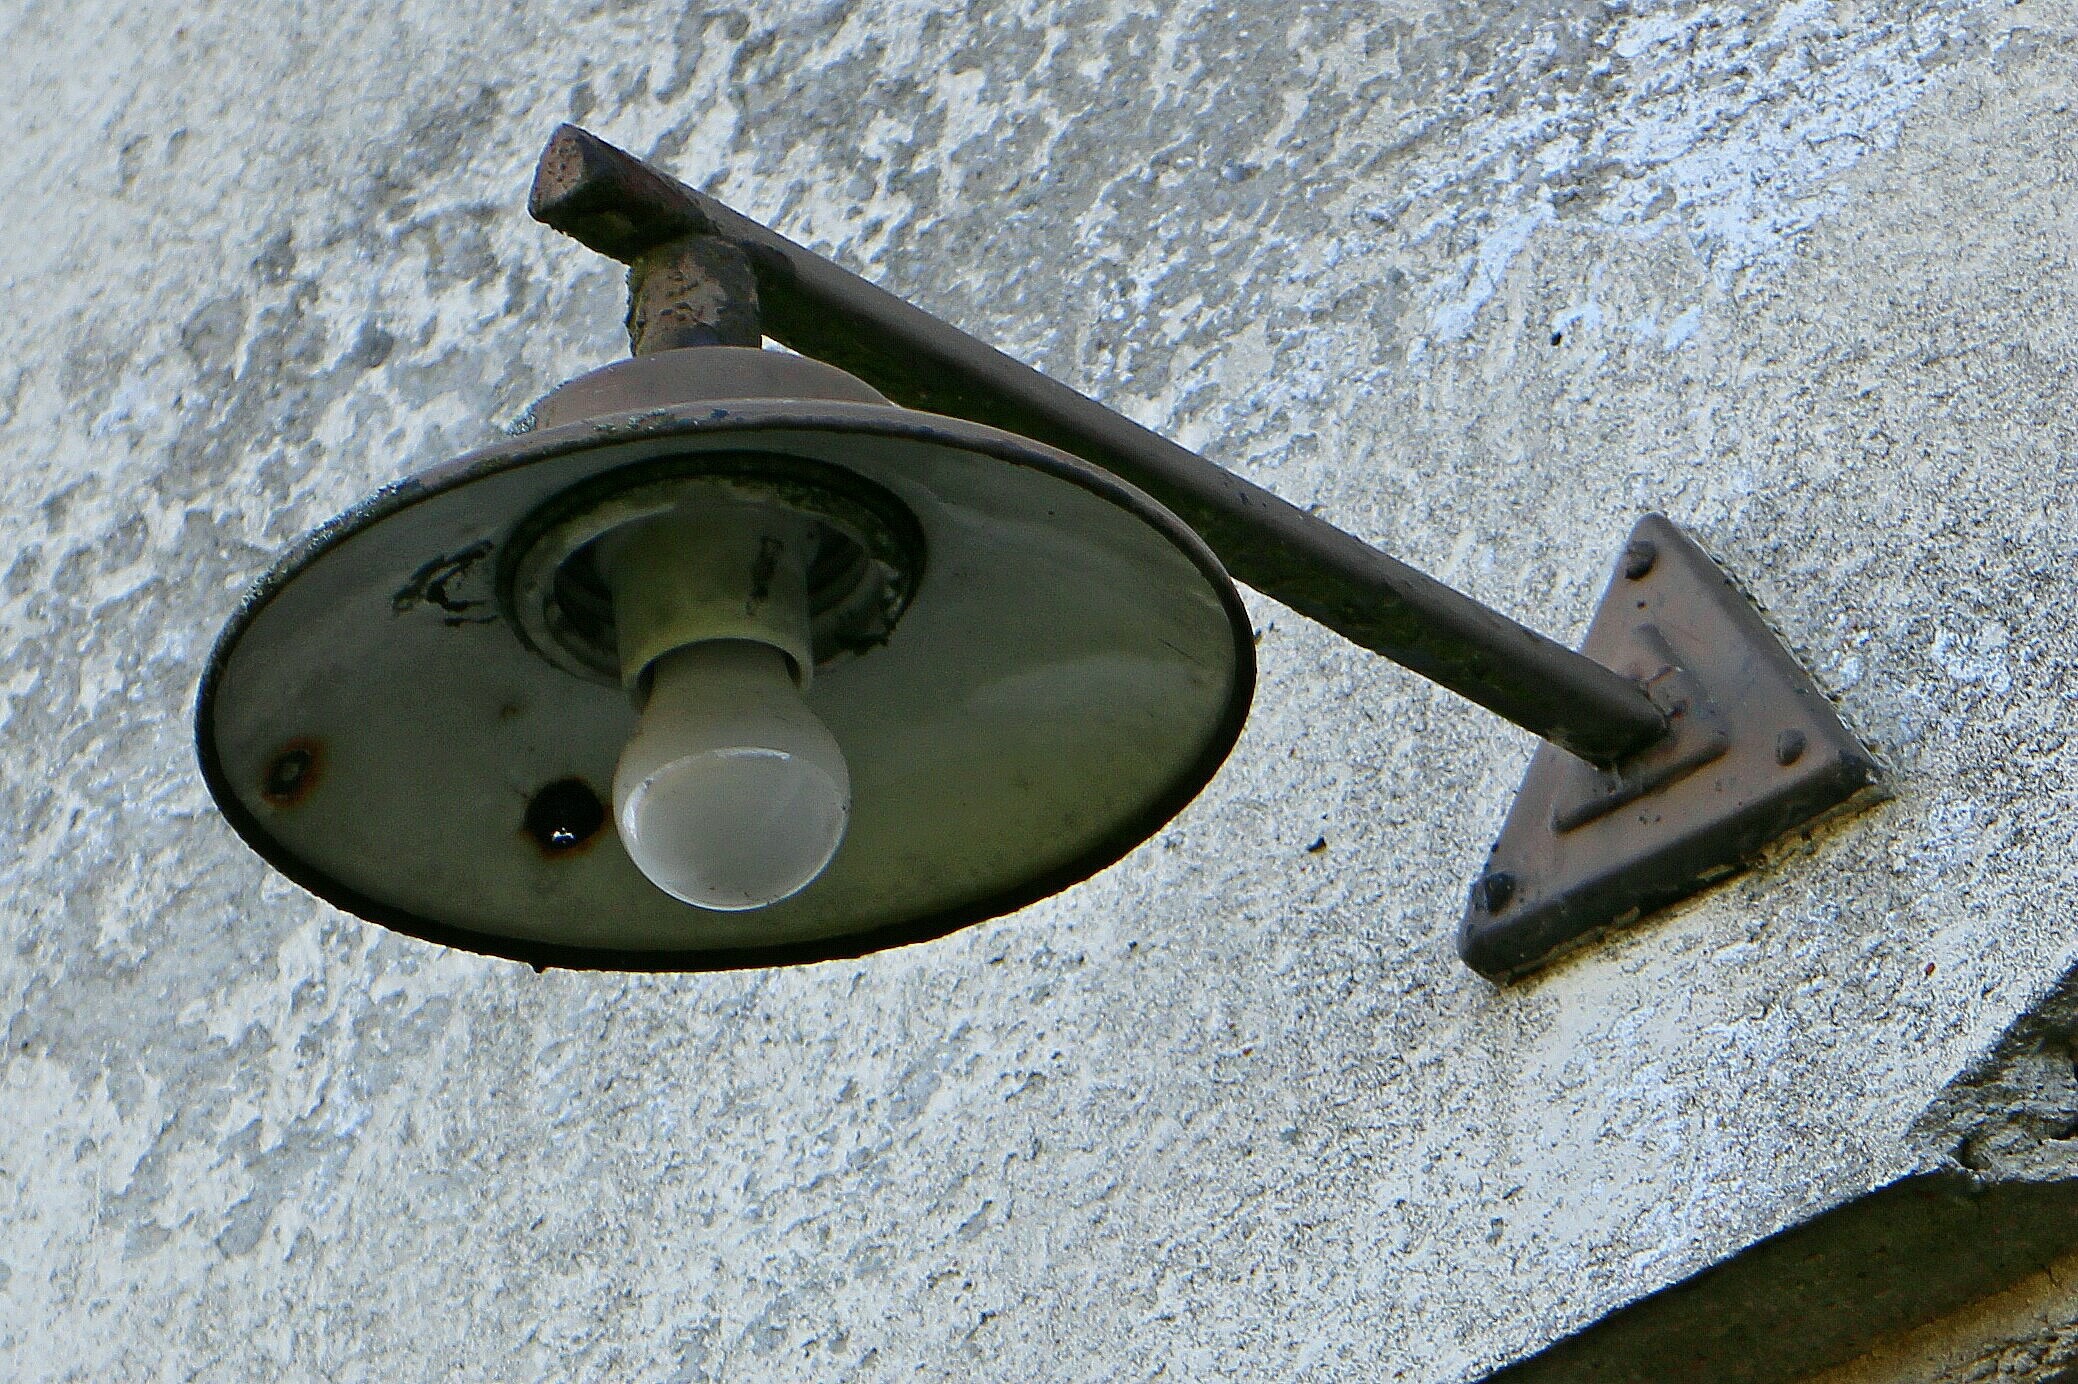
outdoor, light, wheel, old, lantern, metal, nostalgia, lamp, lighting, material, street lamp, rusted, iron, out of date, historic street lighting, house lighting, input light